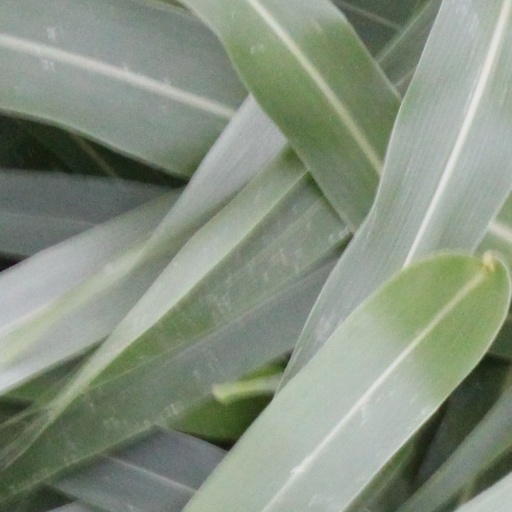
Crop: sorghum